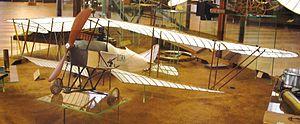
Lohner ou Lohner-Werke ou Lohner-Porsche est un ancien constructeur automobile de haute technologie et de luxe autrichien de 1821, acquis en 1970 par l'industrie canadienne Bombardier / Bombardier Produits récréatifs / Can-Am. Ferdinand Porsche y a inventé la première série d'automobile hybride essence électrique de l'histoire de l'automobile.